VFA-211

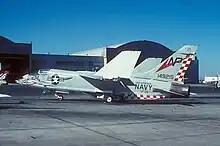
VF-211 F-8J in 1975

In 1975, VF-211 transitioned to the F-14A Tomcat, deploying with Carrier Air Wing Nine in April 1977 aboard . The squadron completed numerous WESTPAC deployments aboard USS "Constellation" during the 1970s and 1980s.